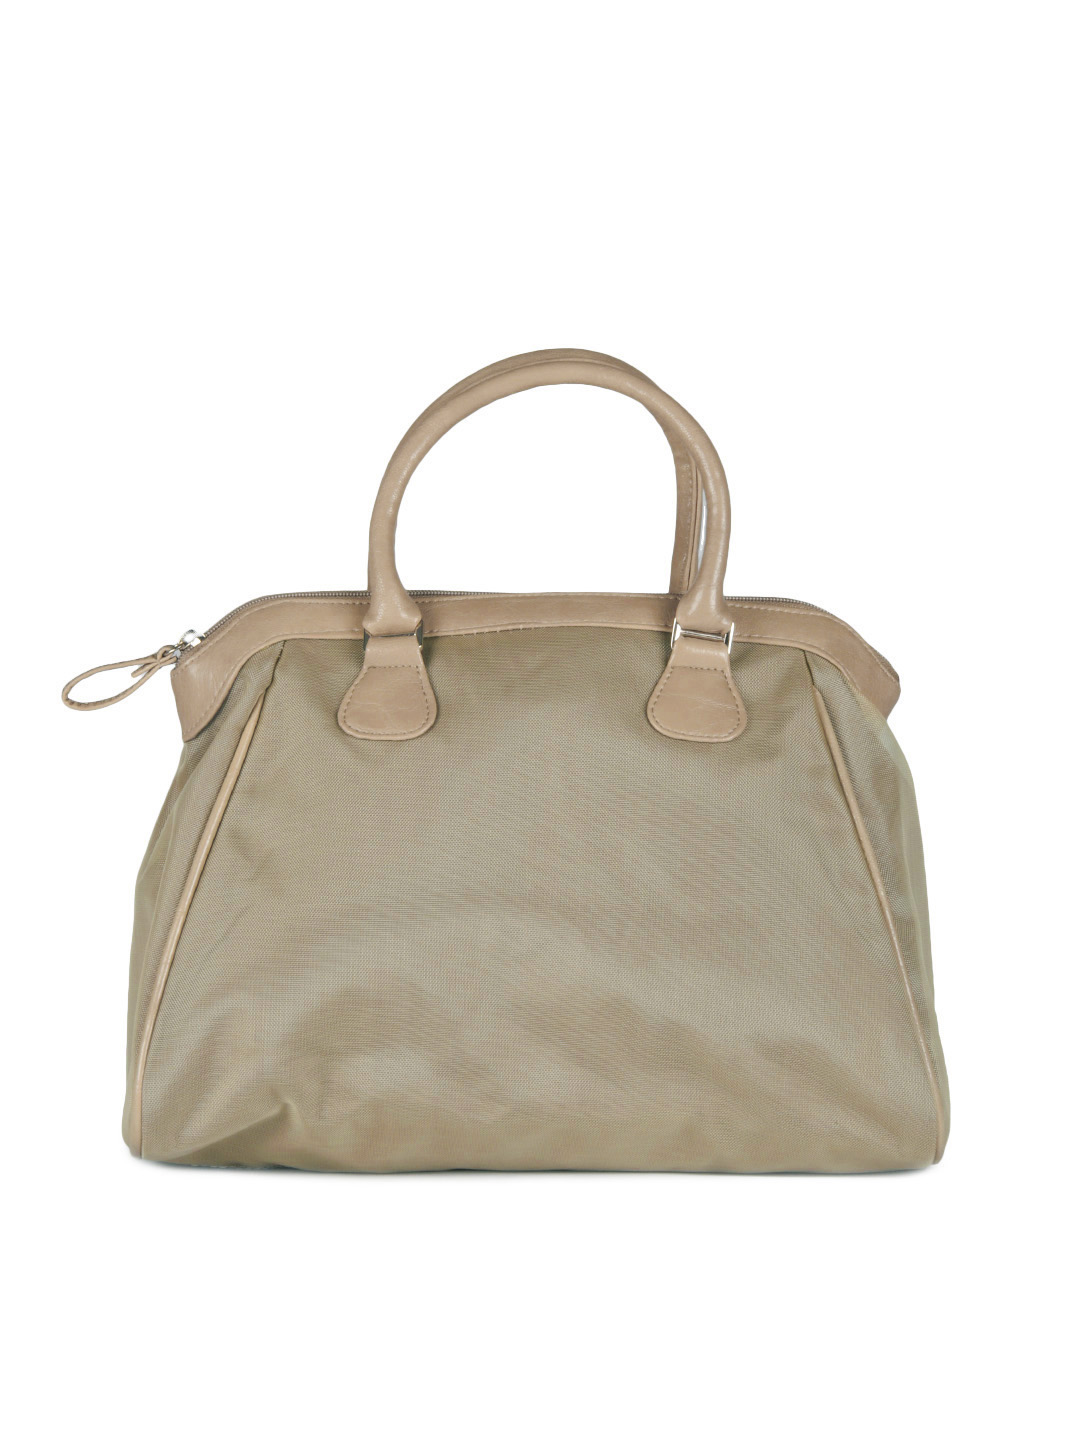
Baggit Women Beige Handbag
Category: Accessories / Bags / Handbags
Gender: Women
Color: Beige
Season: Fall 2012
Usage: Casual